Yujia Yankou

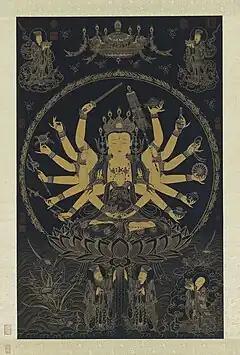
Various Buddhist figures are invoked with their mantras during the ritual, including the Bodhisattva Cundī, who is depicted here in a Ming dynasty (1368 - 1644) painting.

By the late Ming dynasty (1368 - 1644), "Yujia Yankou" rites were so popular that numerous different versions of the liturgy, each based on the earlier prototypes, began to circulate. In response, the Eighth Patriarch of the Pure Land tradition Yunqi Zhuhong (Chinese: 雲棲袾宏; pinyin: "Yúnqī Zhūhóng") re-codified an edition of the liturgical text for the "Yujia Yankou" which was meant to standardize the rite. In Zhuhong's liturgy, he presents his edition as remaining close to the original intent of the rite. He attempted to shorten the text, but at the same time he also added more esoteric material such as purificatory and empowering spells. One of the most notable material found in Zhuhong's re-codified liturgy is the ritual presentation and offering of a maṇḍala. In this sub-section, an ideal universe based on the Buddhist cosmology found in Abhidharma texts, such as the Abhidharmakośa, is “created” by the celebrant by the power of his visualizations, the spells recited and the corresponding ritual-acts and presented as an offering to the guru of the rite, the Three Jewels and all other enlightened beings. The re-codified text still maintained most of the text and rites from the Flaming-Mouth Food-Bestowal Rite. Zhuhong's biographies indicated that he performed the "Yujia Yankou" rites numerous times himself, likely using his own liturgy, for reasons that ranged from offering repose to souls, to abating plagues and droughts and to pacifying disturbances caused by tigers attacking humans.